Athletes Parade

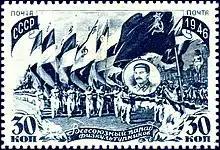
A stamp for in honor of the parade.

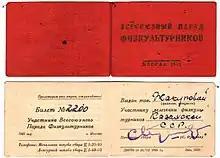
An identification card for a parade participant.

An Athletes Parade also known as a Physical Fitness Culture Parade was a traditional Soviet-era parade of national athletes and sports people, designed to promote physical education and sports among the Soviet people.